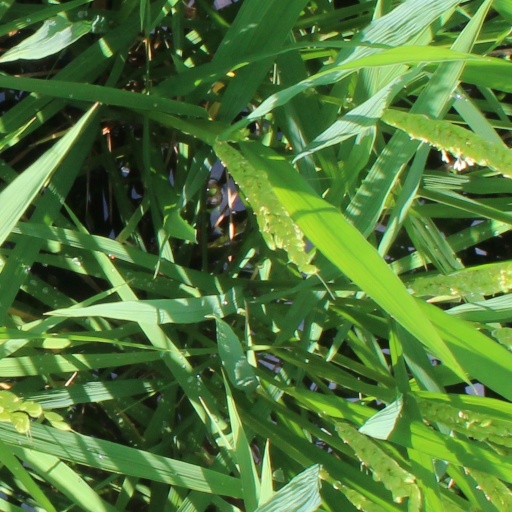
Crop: rice